Scots College (Paris)

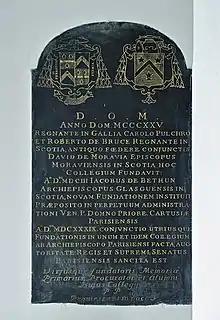
Plaque in the chapel, commemorating the history of the college

At some time not long before 1323 King Robert the Bruce of Scotland sent an embassy including the Earl of Moray and his kinsman David de Moravia (1299–1326), the Bishop of Moray, "to conclude a treaty of 'confederacy' " renewing the auld alliance between Scotland and France. A passionate benefactor of religious learning, the Bishop in 1325 endowed the lands of Grisy-Suisnes, just outside Paris to be used as a source of funds for students from his diocese studying at the University of Paris. The "Collegium Scoticum" came into existence in 1325 and its foundation was confirmed by King Charles IV of France in August 1326.